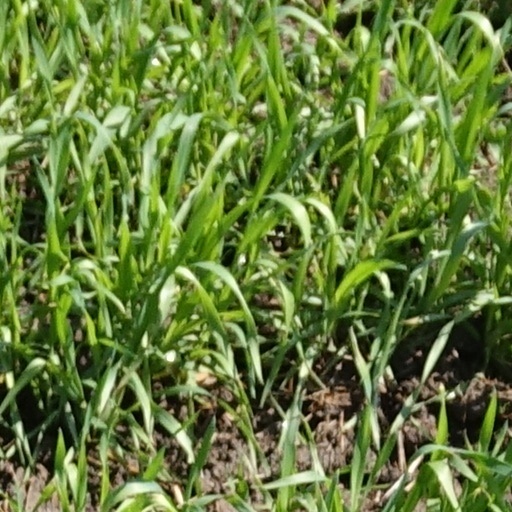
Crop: wheat